Mr and Mrs Andrews

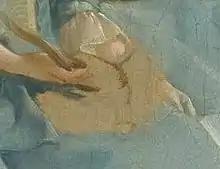
A space reserved for ?

The couple are buried in the churchyard of St. Andrew's Church in Bulmer, whilst a memorial to them hangs in the church itself.